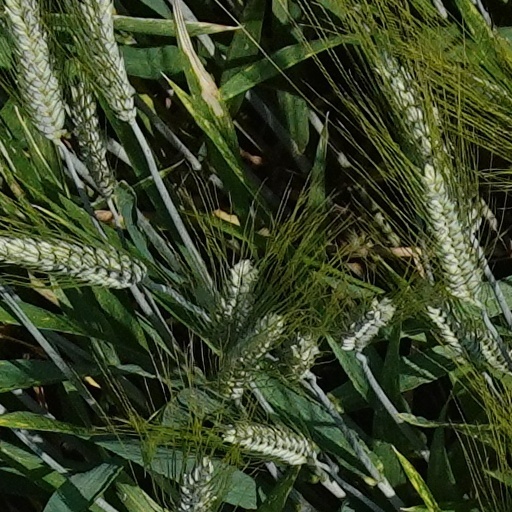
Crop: wheat